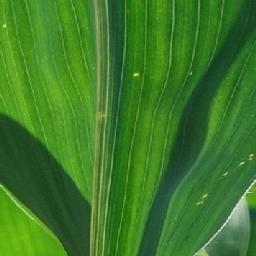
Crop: corn
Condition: (maize)_healthy